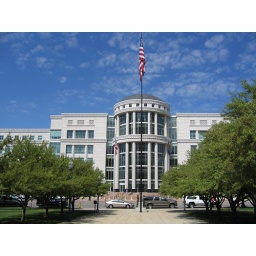
new county building in salt lake